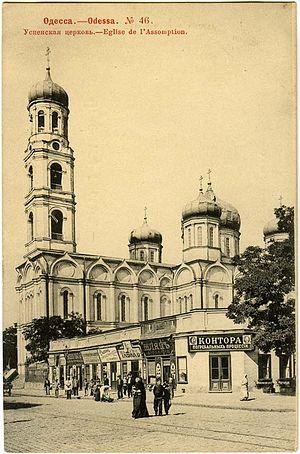
Èglise de l'Assomption (l'Dormition). Odessa Русский: Успенская церковь. Одесса Українська: Успенська церква. Одеса